Petras Cvirka

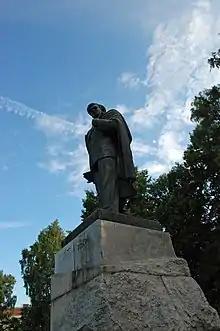
Monument of Petras Cvirka

In 1941, following the outbreak of war between Germany and the Soviet Union, he moved to Alma-Ata and then Moscow, joining the Union of Writers of the USSR. Returning to Lithuania in 1944, he went on to serve as chairman of the Lithuanian Soviet Socialist Republic's Writer's Union and as editor of the journal "Pergalė" (Victory).